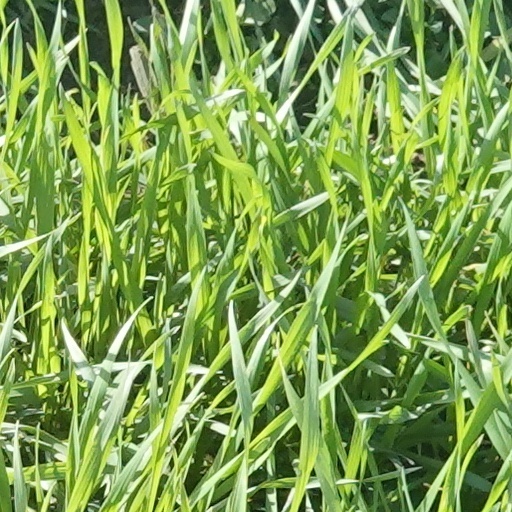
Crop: wheat